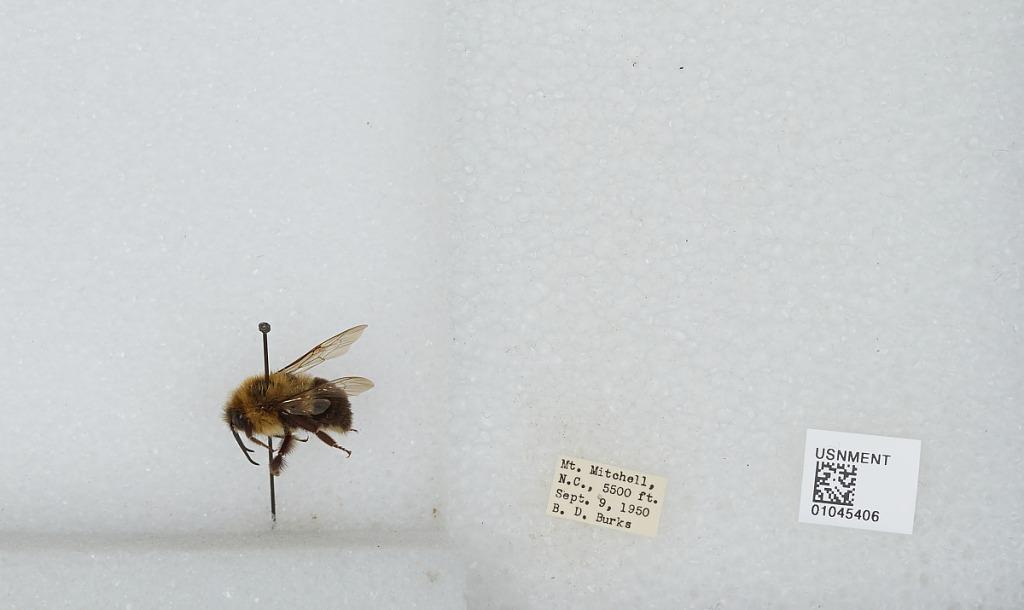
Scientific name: Bombus sp.
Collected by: B. Burks
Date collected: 1950-9-9
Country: United States
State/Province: North Carolina
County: Yancey
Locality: Mount Mitchell
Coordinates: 35.7647, -82.265